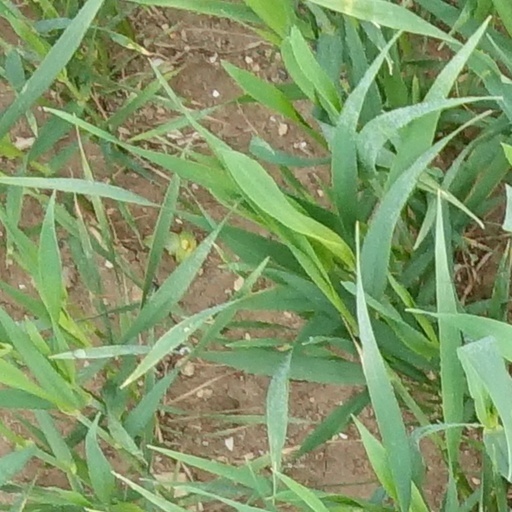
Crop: wheat